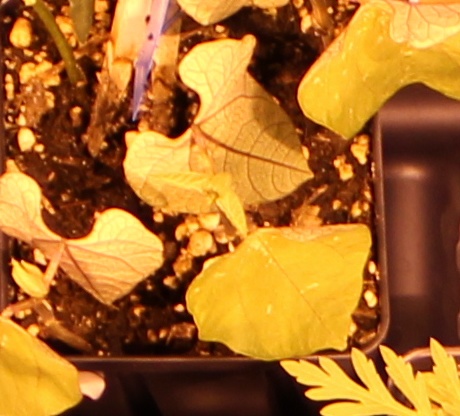
Label: Blackbean